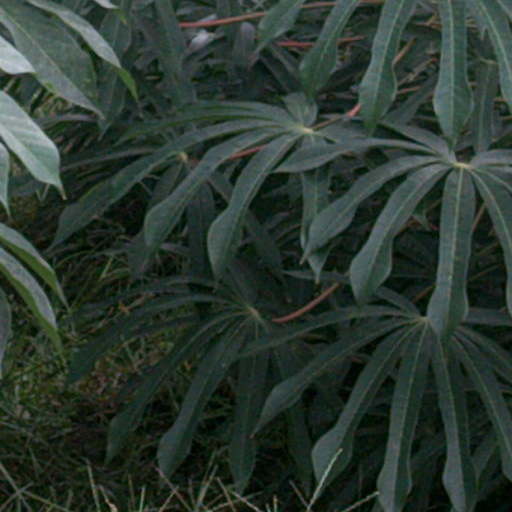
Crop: cassava